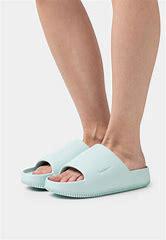
Brand: Nike
Model: Calm